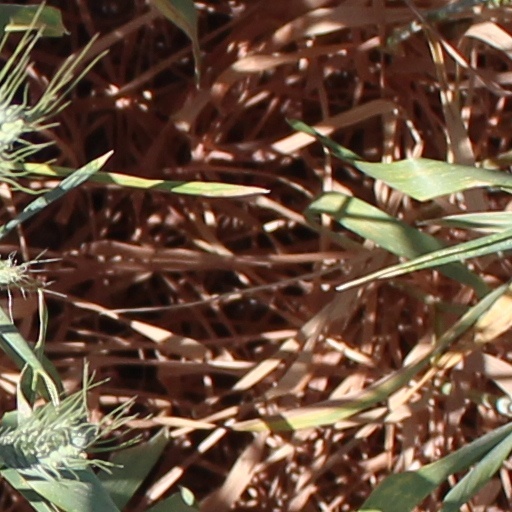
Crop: wheat